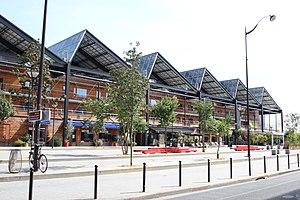
La Halle Pajol à Paris en France.
La ZAC Pajol est une zone d'aménagement concerté située rue Pajol au cœur du quartier de la Chapelle.